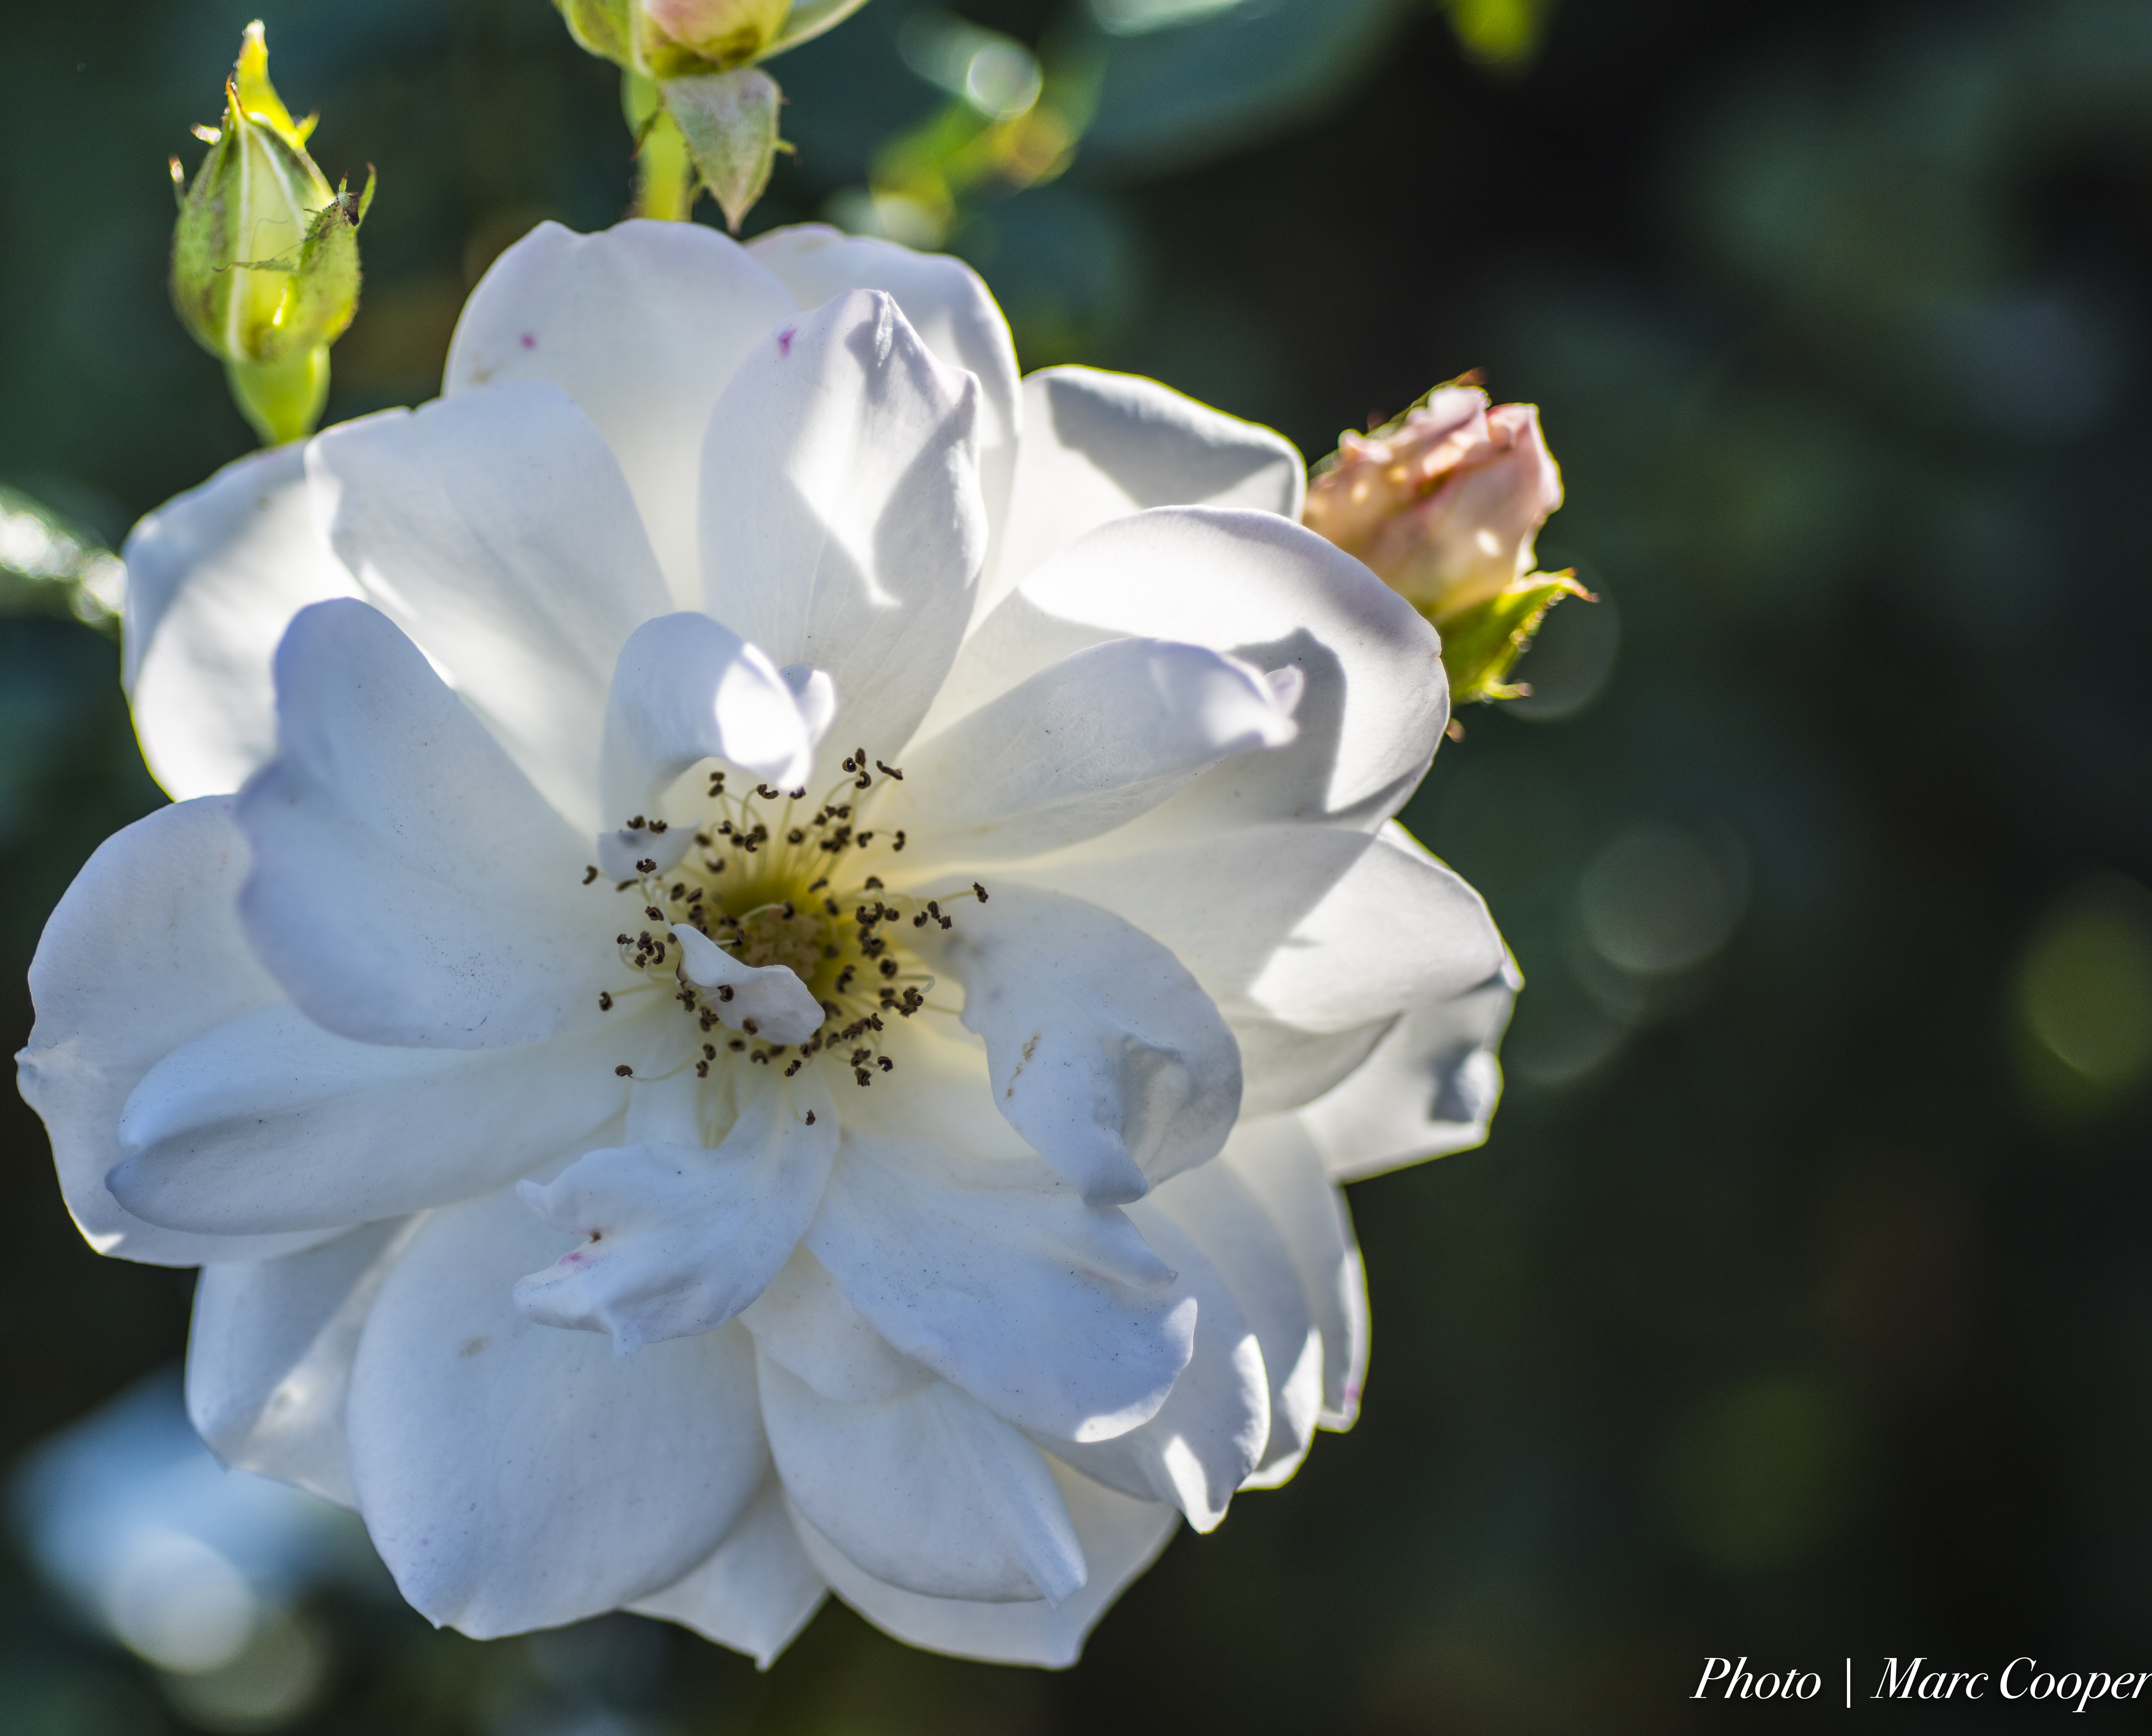
nature, branch, blossom, plant, white, photography, flower, petal, rose, botany, nikon, garden, pink, flora, wildflower, flowers, close up, outdoors, hdr, shrub, marco, d810, calabasas, yellpw, macro photography, jasmine, flowering plant, rose family, land plant